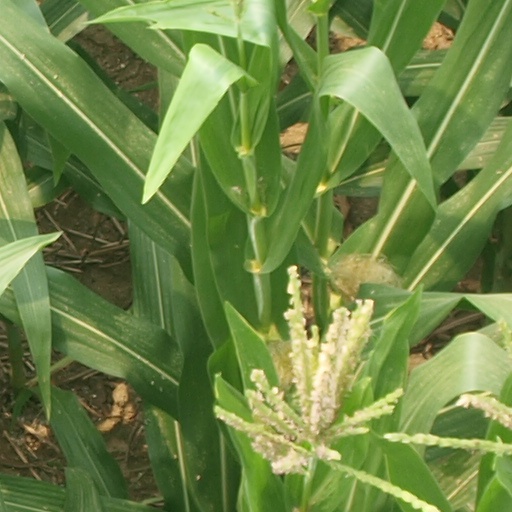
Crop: maize; corn